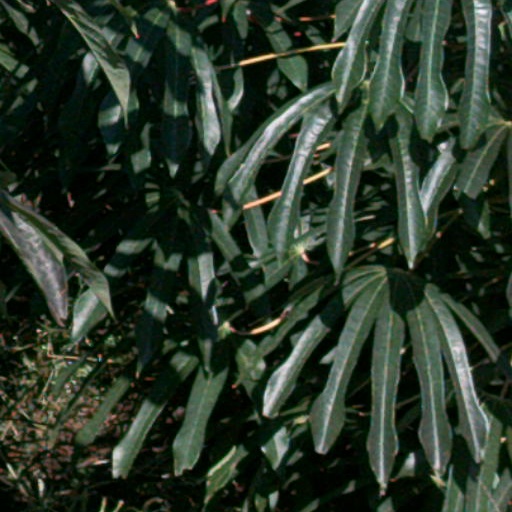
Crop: cassava